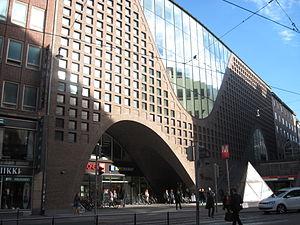
Kaisaniemenkatu, est une rue du quartier de Kluuvi au centre d'Helsinki en Finlande.